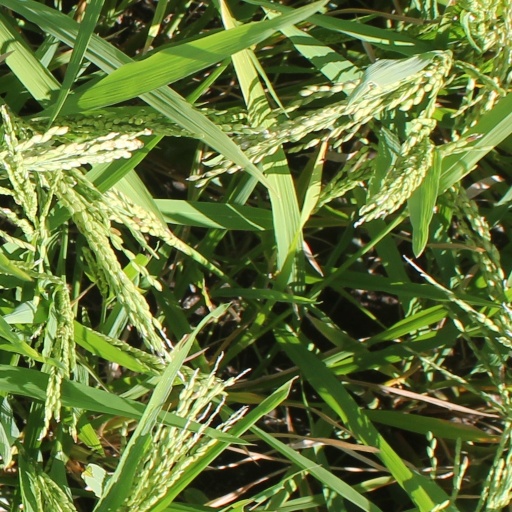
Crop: rice